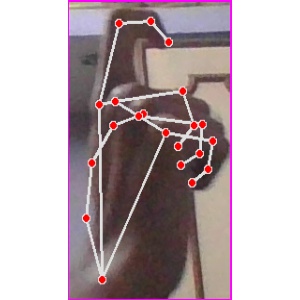
अक्षर: ट